Kapulivka

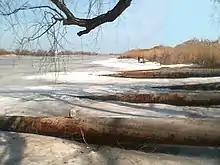
Kapulivka

Kapulivka is a place where the Chortomlyk Sich was established in 1652 by kish otaman Fedir Lutay.